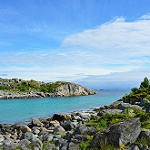
Label: sea